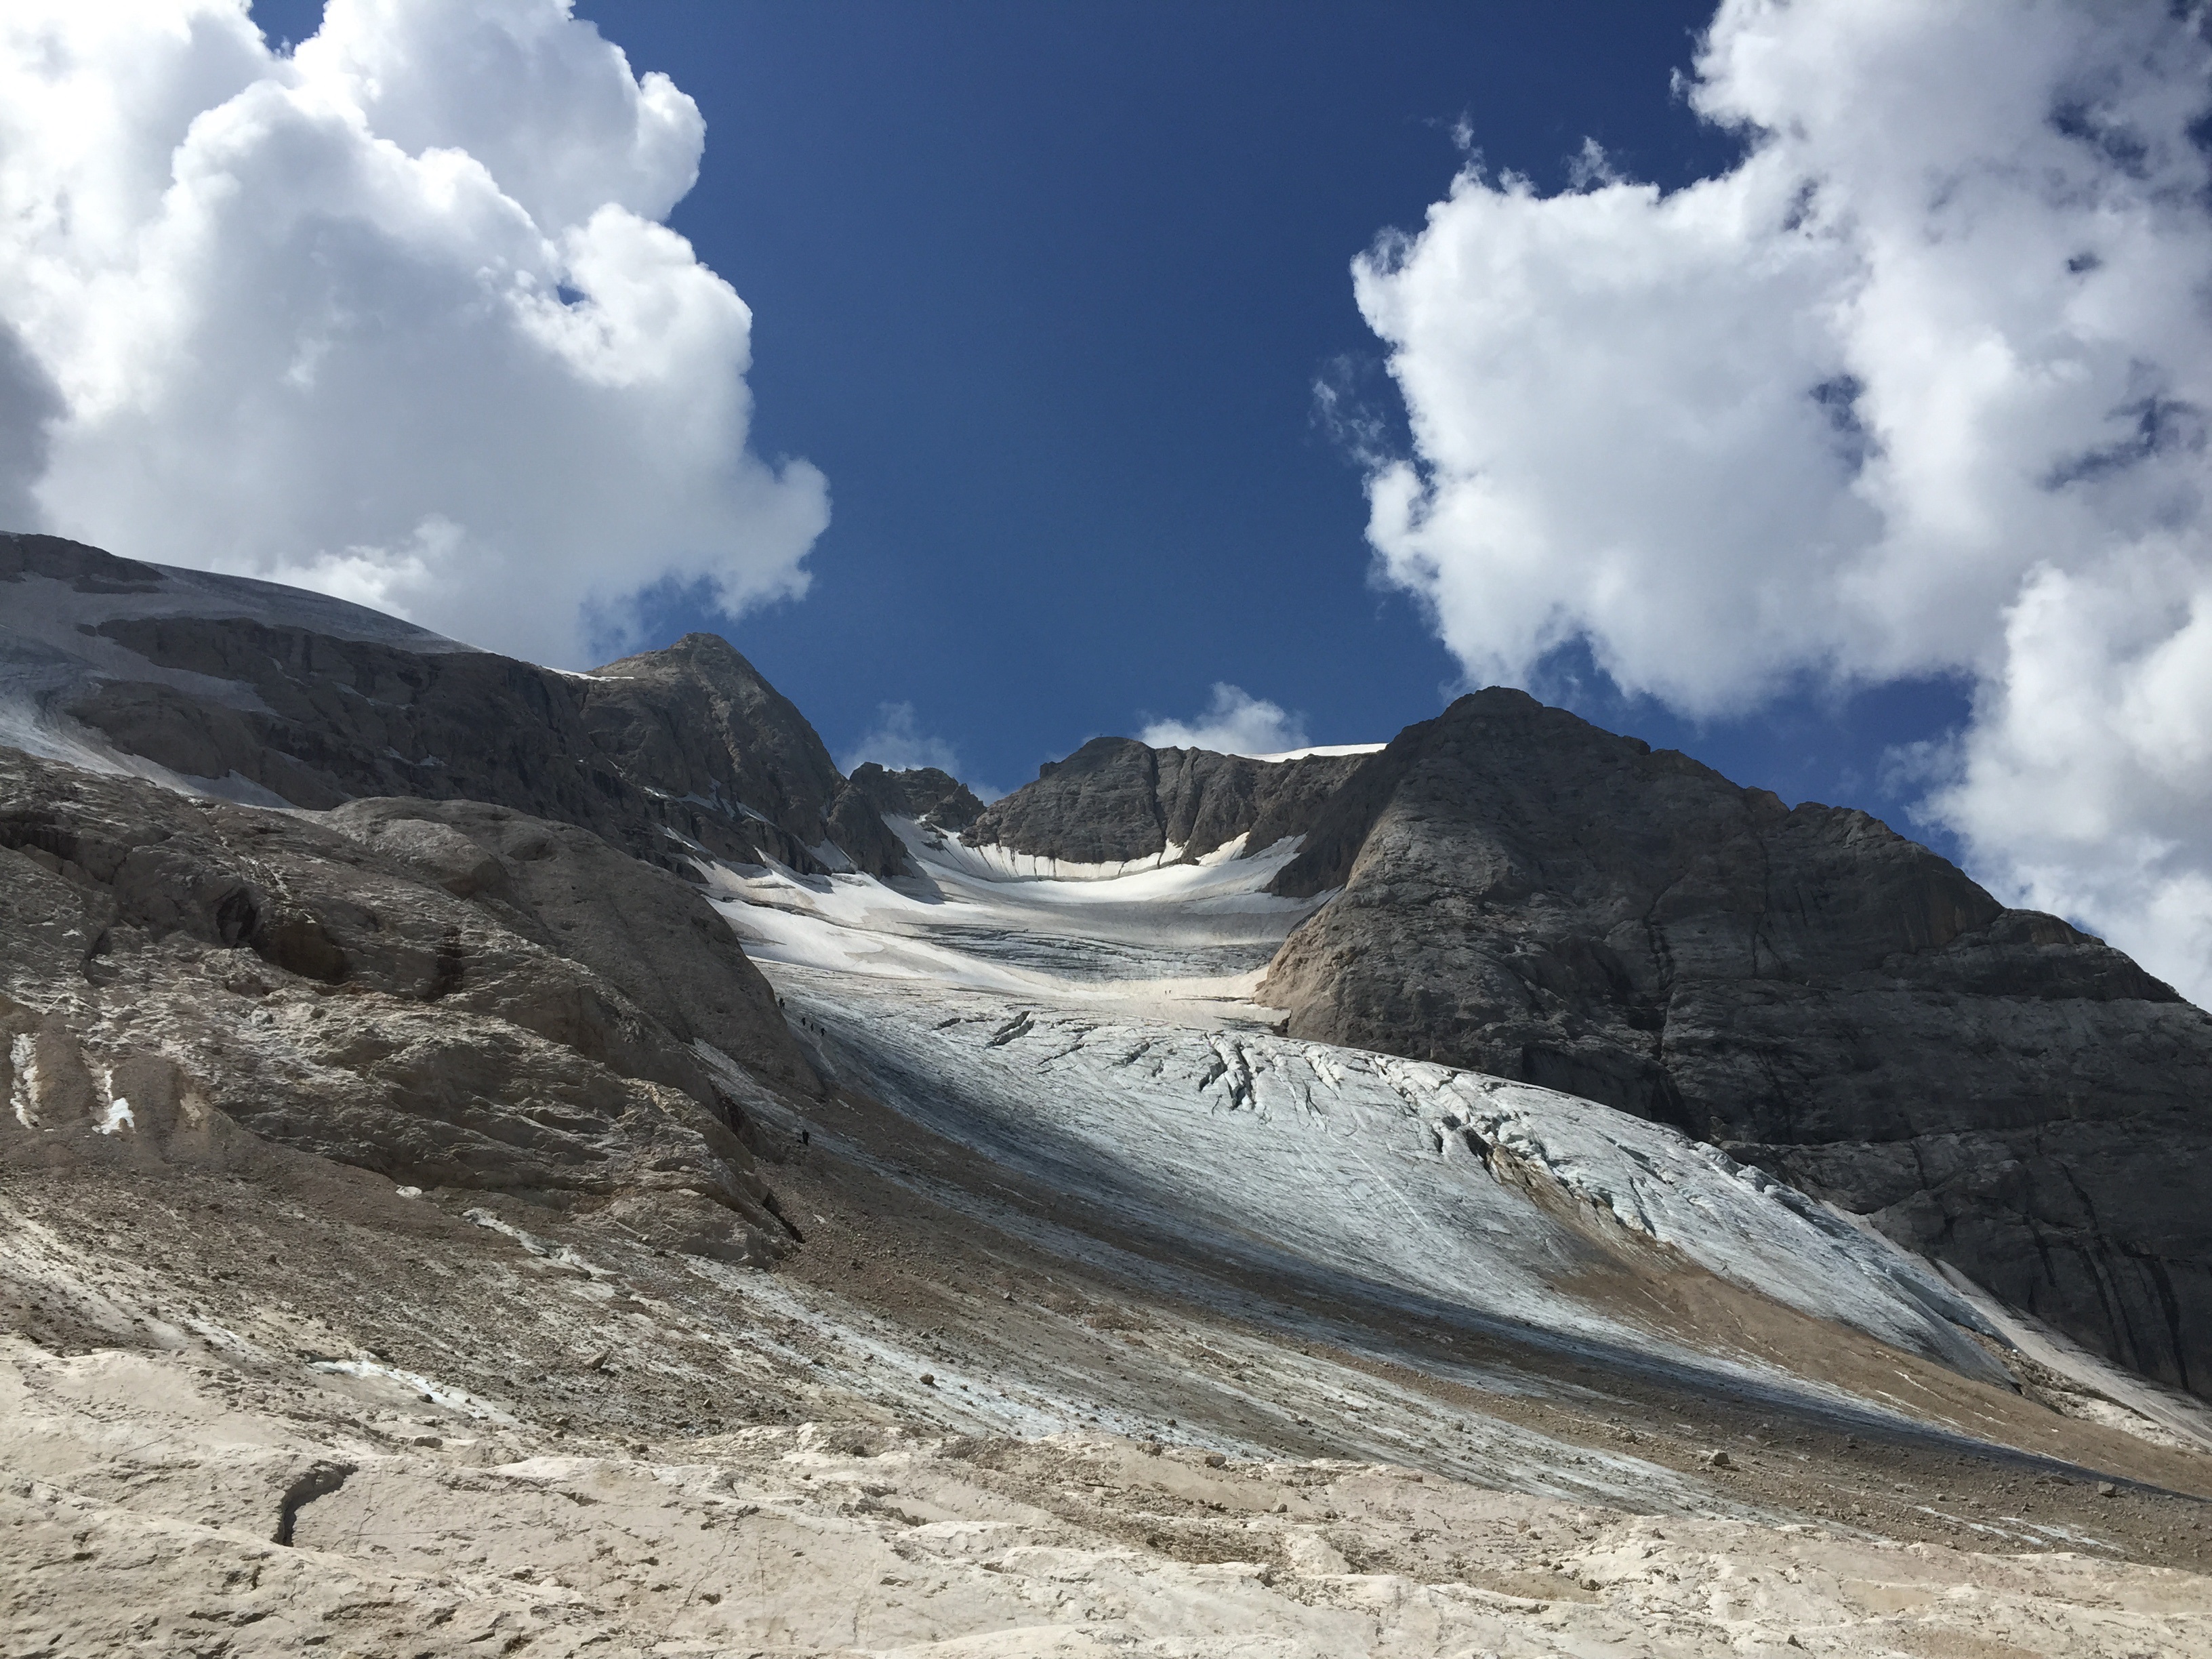
landscape, wilderness, mountain, snow, cloud, valley, mountain range, glacier, ridge, summit, geology, alps, plateau, fell, landform, mountain pass, geographical feature, mountainous landforms, glacial landform, geological phenomenon